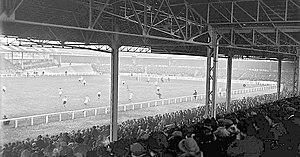
Match de football au stade Buffalo de Montrouge, près de Paris, le 11 février 1923.
Le stade Buffalo, également parfois appelé stade vélodrome Buffalo, était un stade vélodrome situé à l'angle de l'actuelle rue Carves et de l'avenue du Fort à Montrouge, non loin de la porte d'Orléans et du cimetière parisien de Bagneux. Inauguré le 17 septembre 1922, il devient l'un des principaux stades parisiens avec le Parc des Princes, le stade de Colombes, le stade Pershing et le stade de Paris à Saint-Ouen. Peu utilisé après la Seconde Guerre mondiale, il est détruit en 1957.